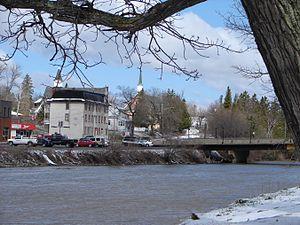
Temiskaming Shores est une ville située dans le district de Timiskaming au Nord-Est de l'Ontario, Canada. Elle regroupe maintenant les villes de New Liskeard, de Haileybury, et du Township of Dymond, fusionnées depuis 2004. La ville de Temiskaming Shores est située à moins de 30 km de la frontière québécoise.